Centaur (small Solar System body)

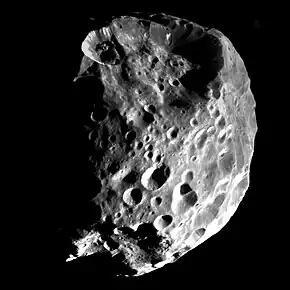
Phoebe, a moon of Saturn imaged by the "Cassini-Huygens" probe in 2004, is theorized to be a captured centaur.

Compared to dwarf planets and asteroids, the relatively small size and distance of centaurs precludes remote observation of surfaces, but colour indices and spectra can provide clues about surface composition and insight into the origin of the bodies.